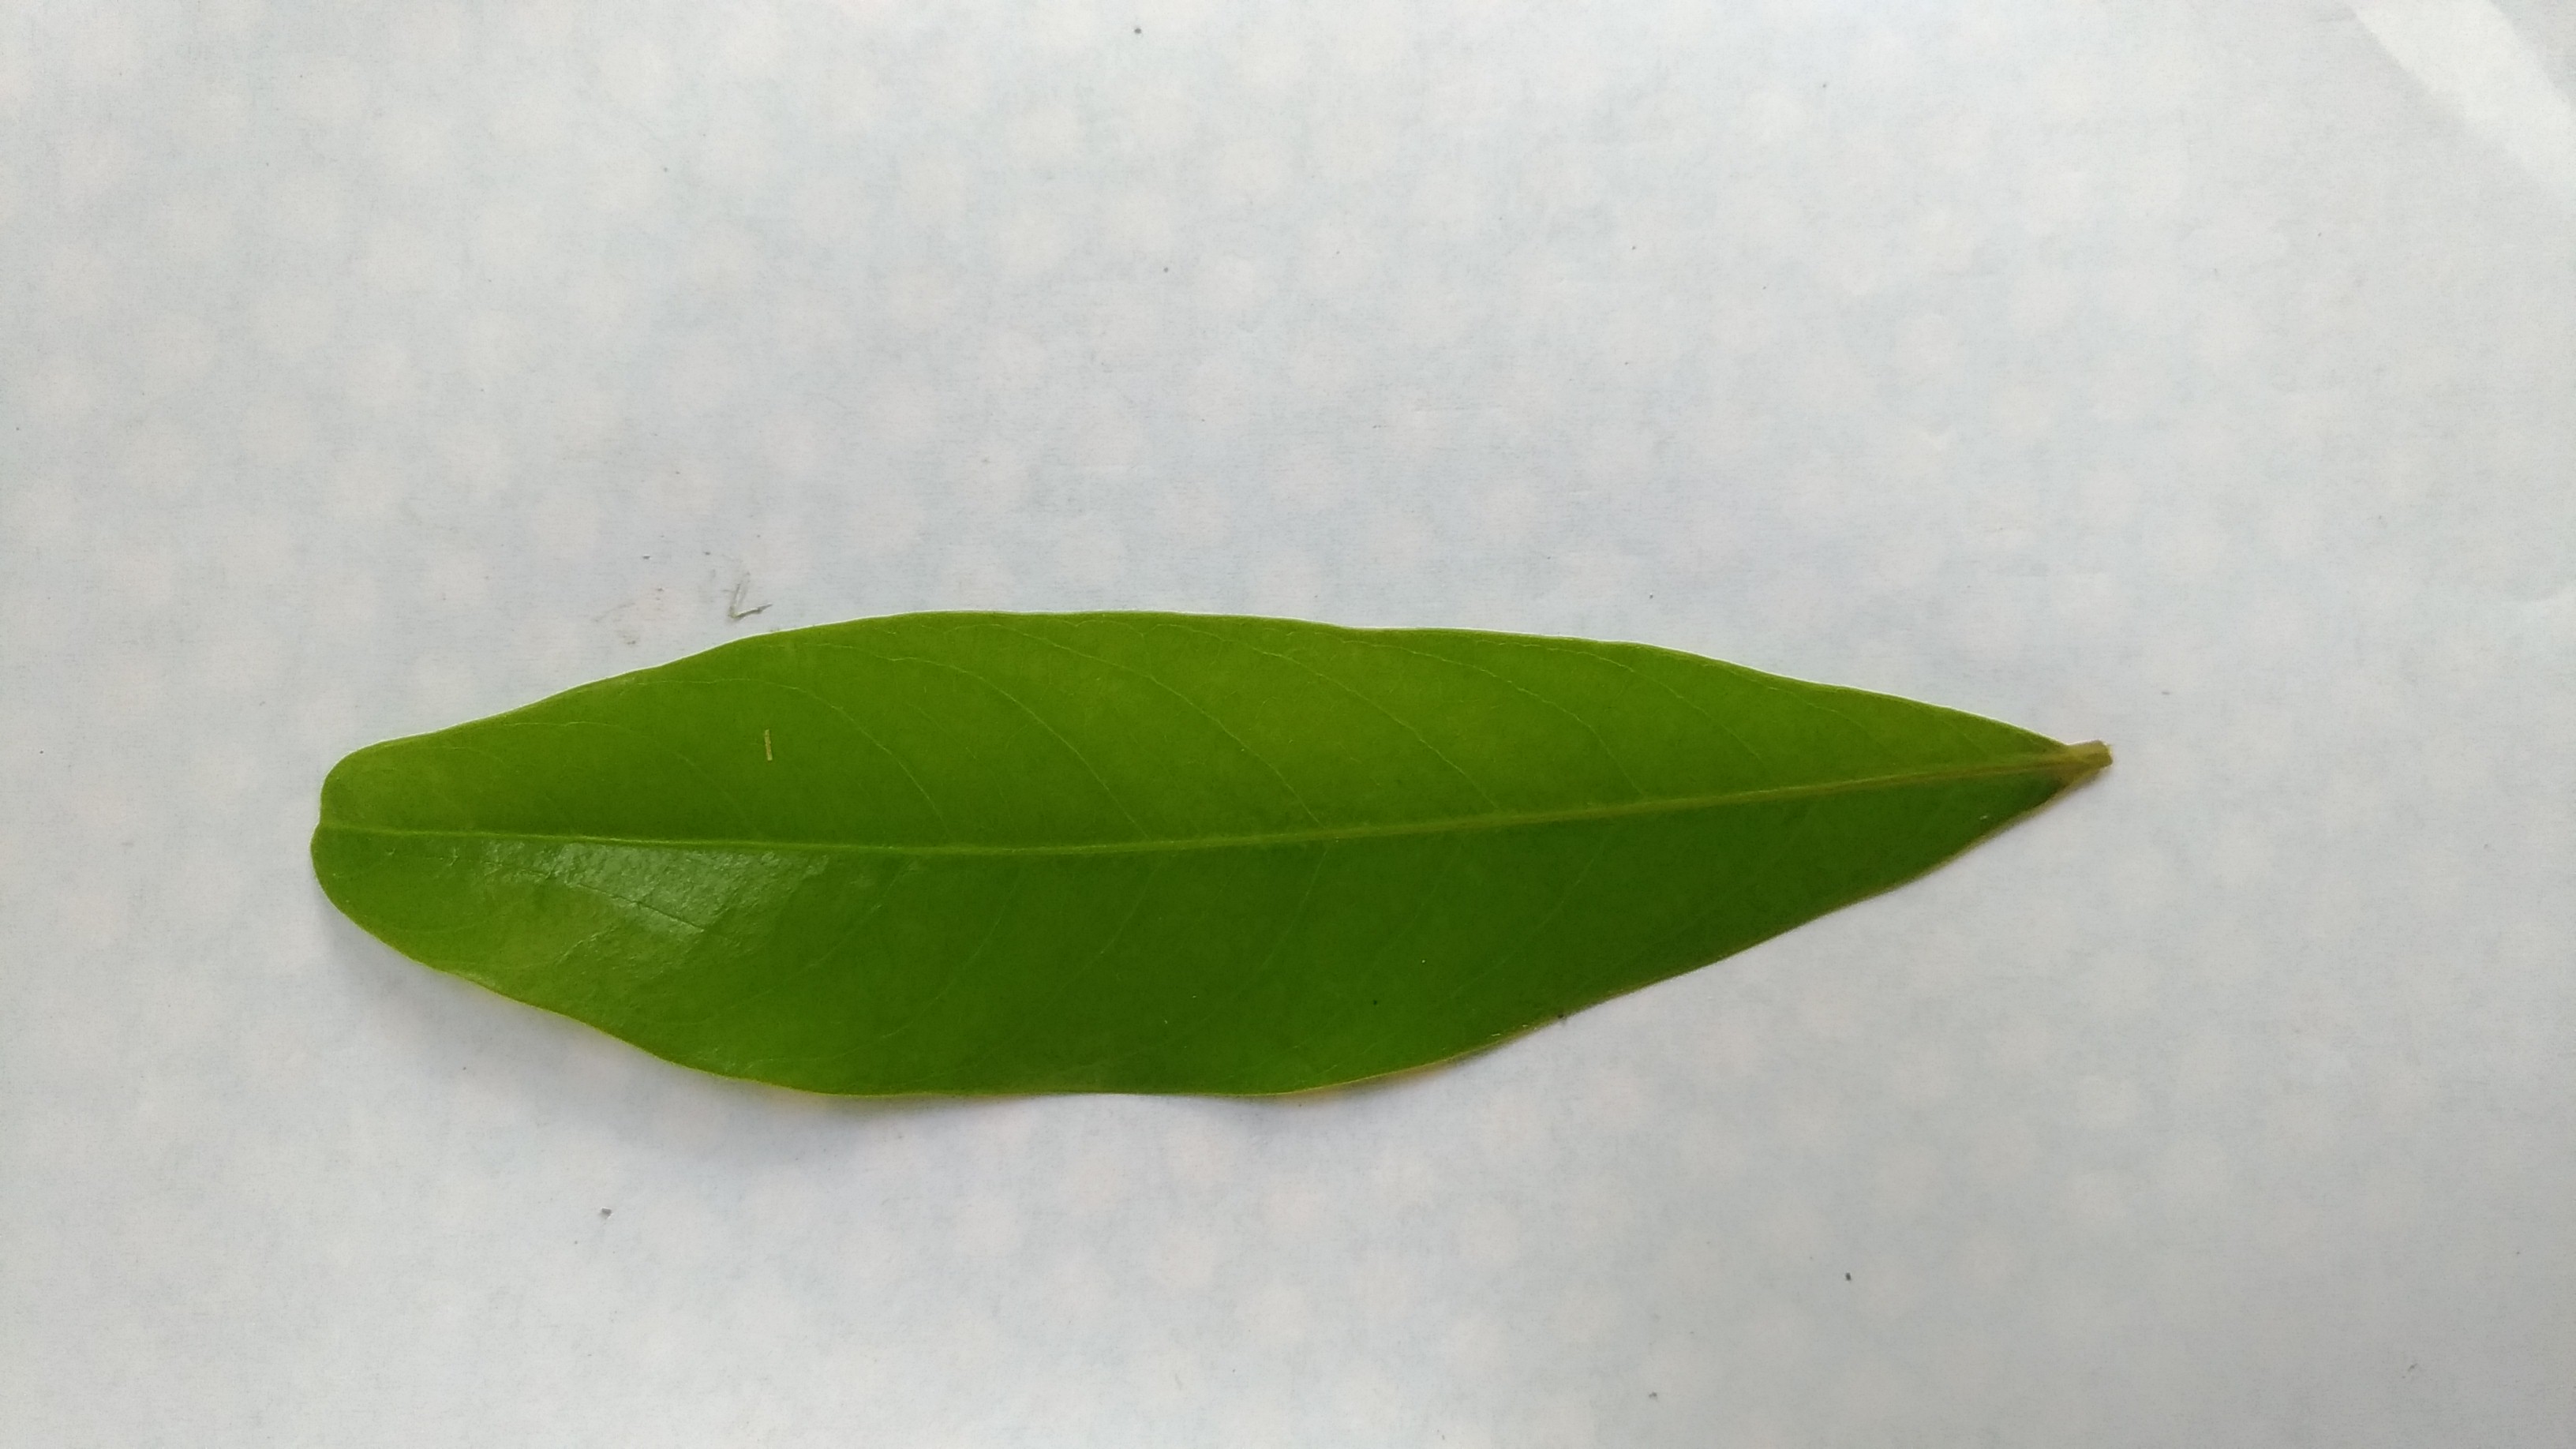
Plant: Seethaashoka